Verderer

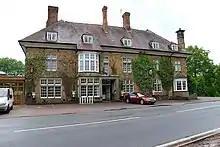
Speech House

In the New Forest the Verderers are a group of unpaid individuals whose primary objective is to regulate and protect the interests of the New Forest Commoners, and to preserve the natural beauty and good traditional character of the Forest. Together they constitute the Court of Verderers (or Court of Swainmote). Established sometime prior to the 12th century, the verderers initially represented the interest of the Crown, until the 19th century when they were reconstituted to represent the interests of the Commoners. The Court has the same status as a Magistrates Court, and acting under its authority the Verderers are responsible for regulating commoning within the Forest, for dealing with unlawful inclosures, and for a wide range of other matters relating to development control and conservation such as proposals for new roads, car parks, camping sites, recreational facilities, playing fields and so on.